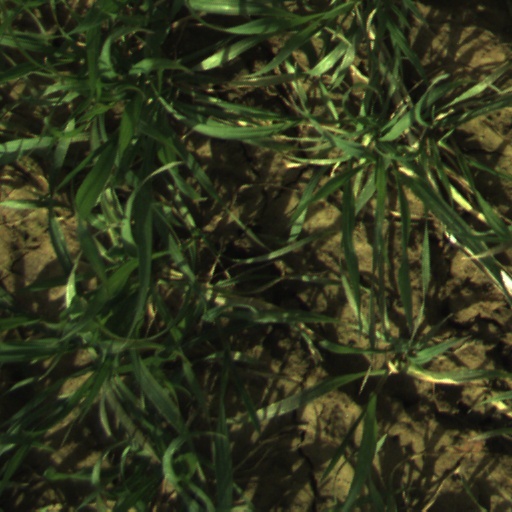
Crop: wheat